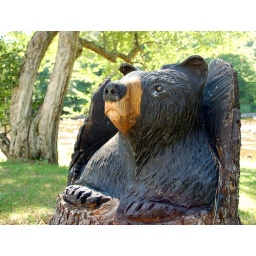
Carving of a black bear in a dead tree stump. The carving was done by my uncle ...